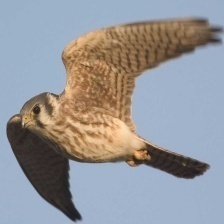
Species: AMERICAN KESTREL
Scientific name: FALCO SPARVERIUS